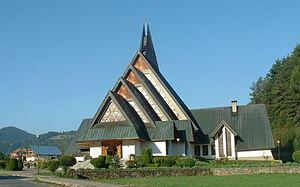
Ochotnica Górna est une localité polonaise de la gmina d'Ochotnica Dolna et du powiat de Nowy Targ en voïvodie de Petite-Pologne.